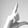
ASL letter: L